El Mundo Real

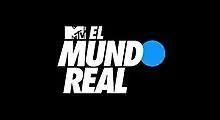

El Mundo Real (Spanish for The Real World) is the Mexican/Latin American version of MTV's reality television series "The Real World". The series is produced by Bunim/Murray Productions and MTV Studios, being part of the new distribution deal for the franchise with Facebook Watch, which includes the of the American series, together with the Thailand-based season. The series was announced on October 8, 2018, and the series debuted on June 13, 2019. The series was primarily filmed in Mexico City, Mexico.